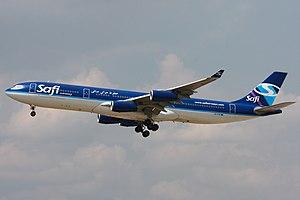
Safi Airways était une compagnie aérienne privée de l'Afghanistan.